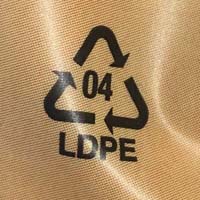
Plastic recycling code class: 4_low_density_polyethylene_PE-LD